Grevillea pyramidalis

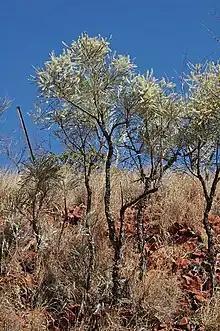
Habit near Tom Price

Grevillea pyramidalis, commonly known as the caustic bush, is a species of flowering plant in the family Proteaceae and is endemic to north-western Australia. It is an erect, spindly shrub or small tree with simple linear or pinnatisect leaves with linear to narrowly egg-shaped lobes, and white to yellow or cream-coloured flowers.